Alice Schwarz-Gardos

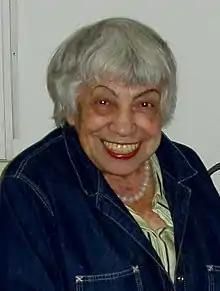
Alice Schwarz-Gardos

Alice Schwarz-Gardos (31 August 1916 in Vienna – 14 August 2007 in Tel Aviv) was an Austrian-born Israeli journalist and author. She was noted for her work as an editor for German-language newspapers in Israel, and was editor-in-chief of the daily newspaper "Israel-Nachrichten". She documented political and cultural events and displayed Zionism in her stance.